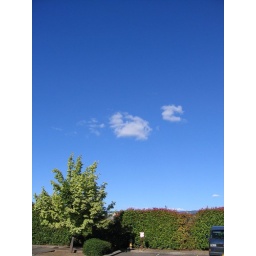
A few puffy little clouds hanging in the bright blue sky when I walked out of work one afternoon.